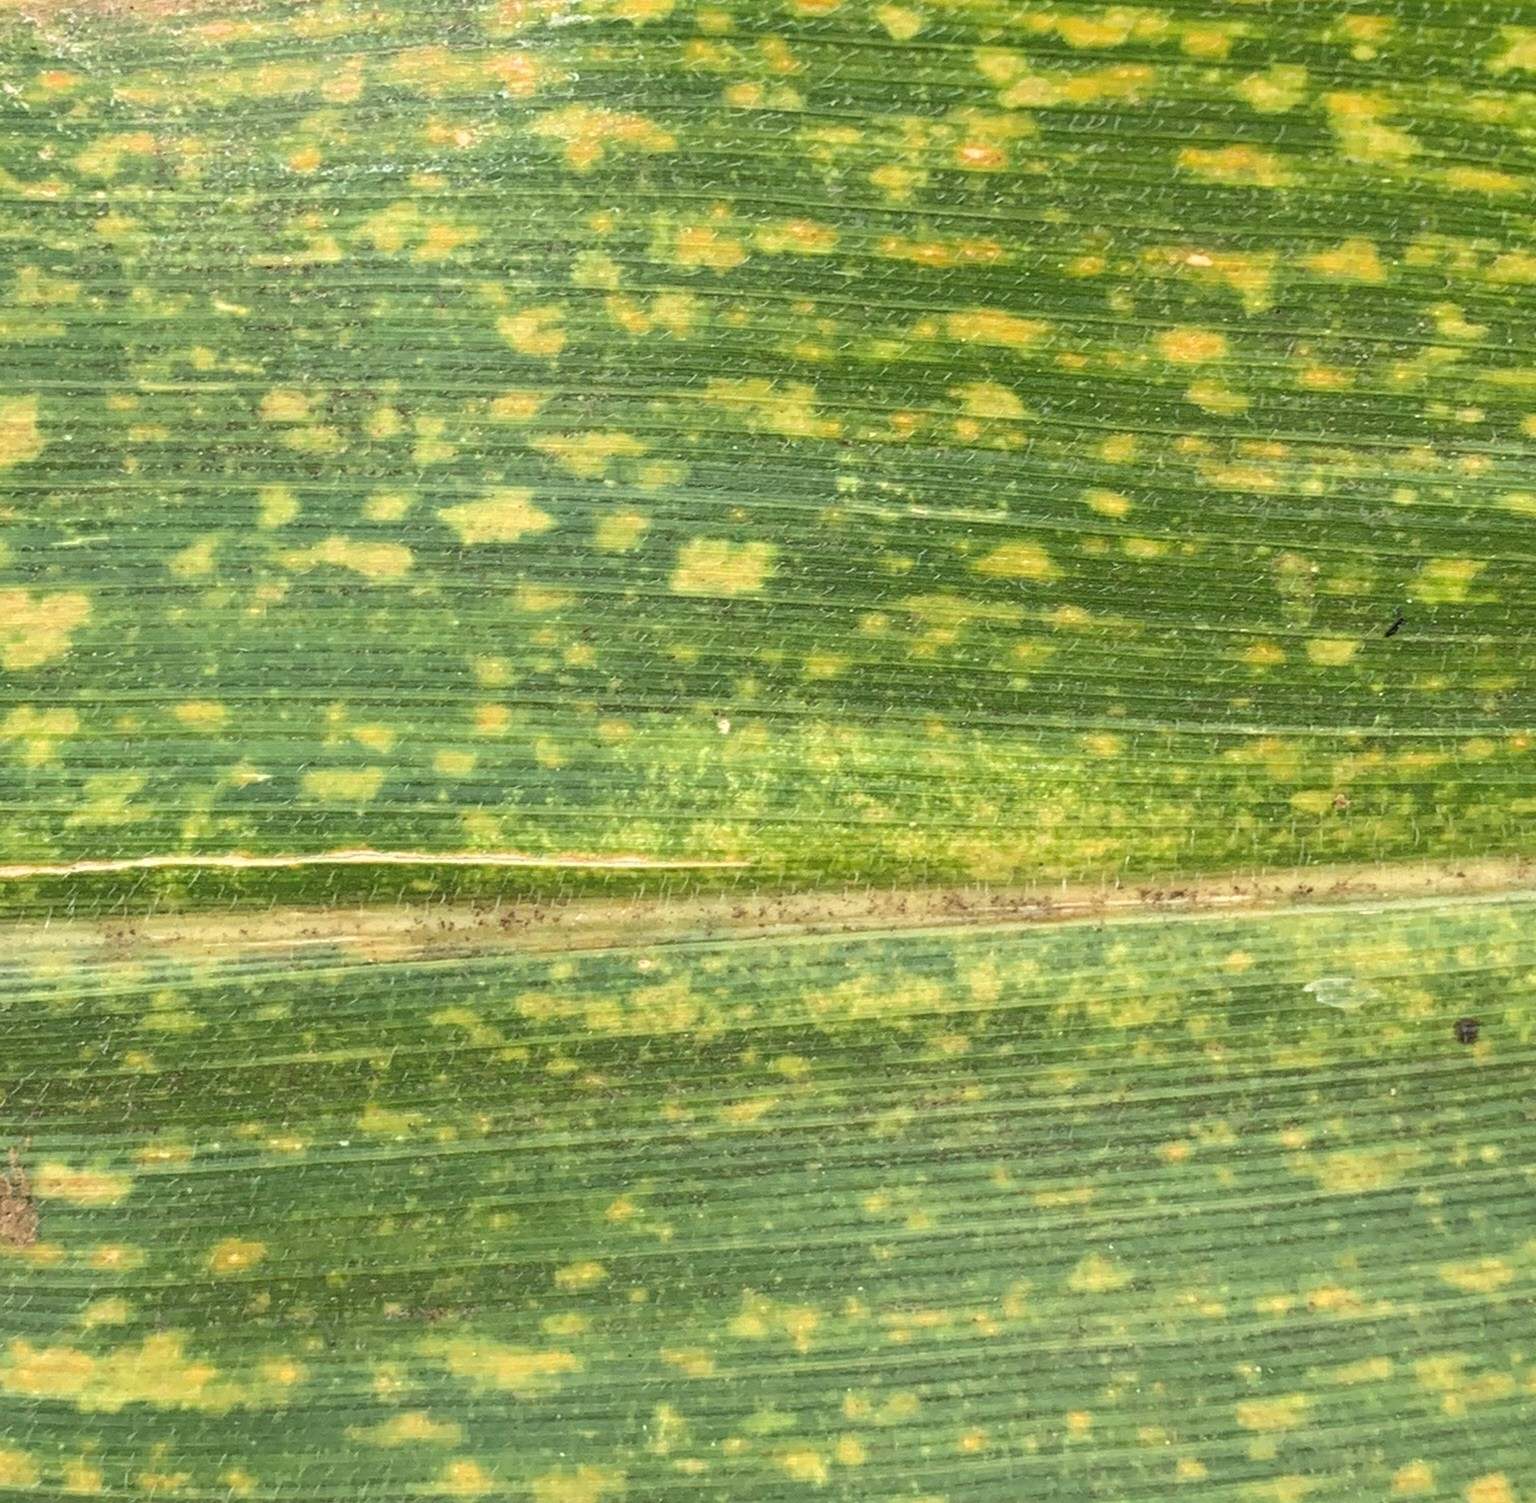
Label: MLN